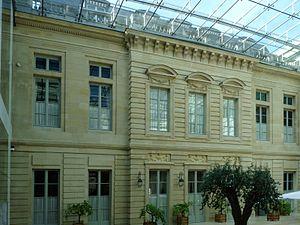
L'hôtel de La Vaupalière à Paris, vue de la cour
L'hôtel de La Vaupalière est un hôtel particulier situé à Paris, nᵒˢ 85 et 85 bis, rue du Faubourg-Saint-Honoré et nᵒ 25, avenue Matignon. Cette demeure néo-classique fut édifiée en 1768 par l'architecte Louis-Marie Colignon et remaniée au XIXᵉ siècle par l'architecte Louis Visconti. Elle abrite aujourd'hui le siège de la compagnie d'assurances Axa.